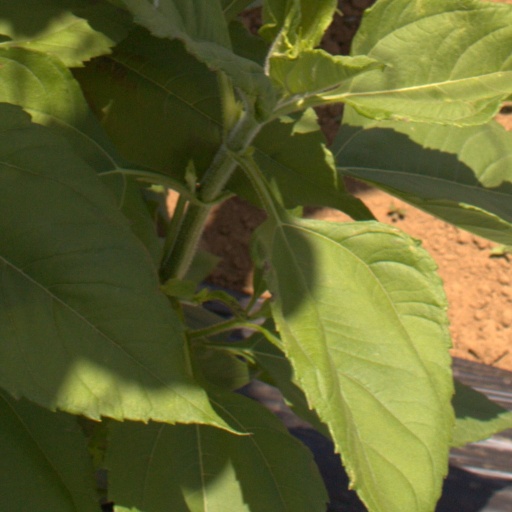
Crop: Jerusalem artichoke